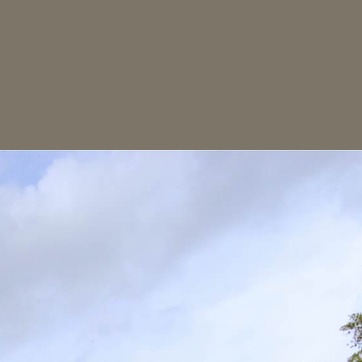
Material: sky